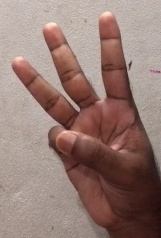
ASL sign: W